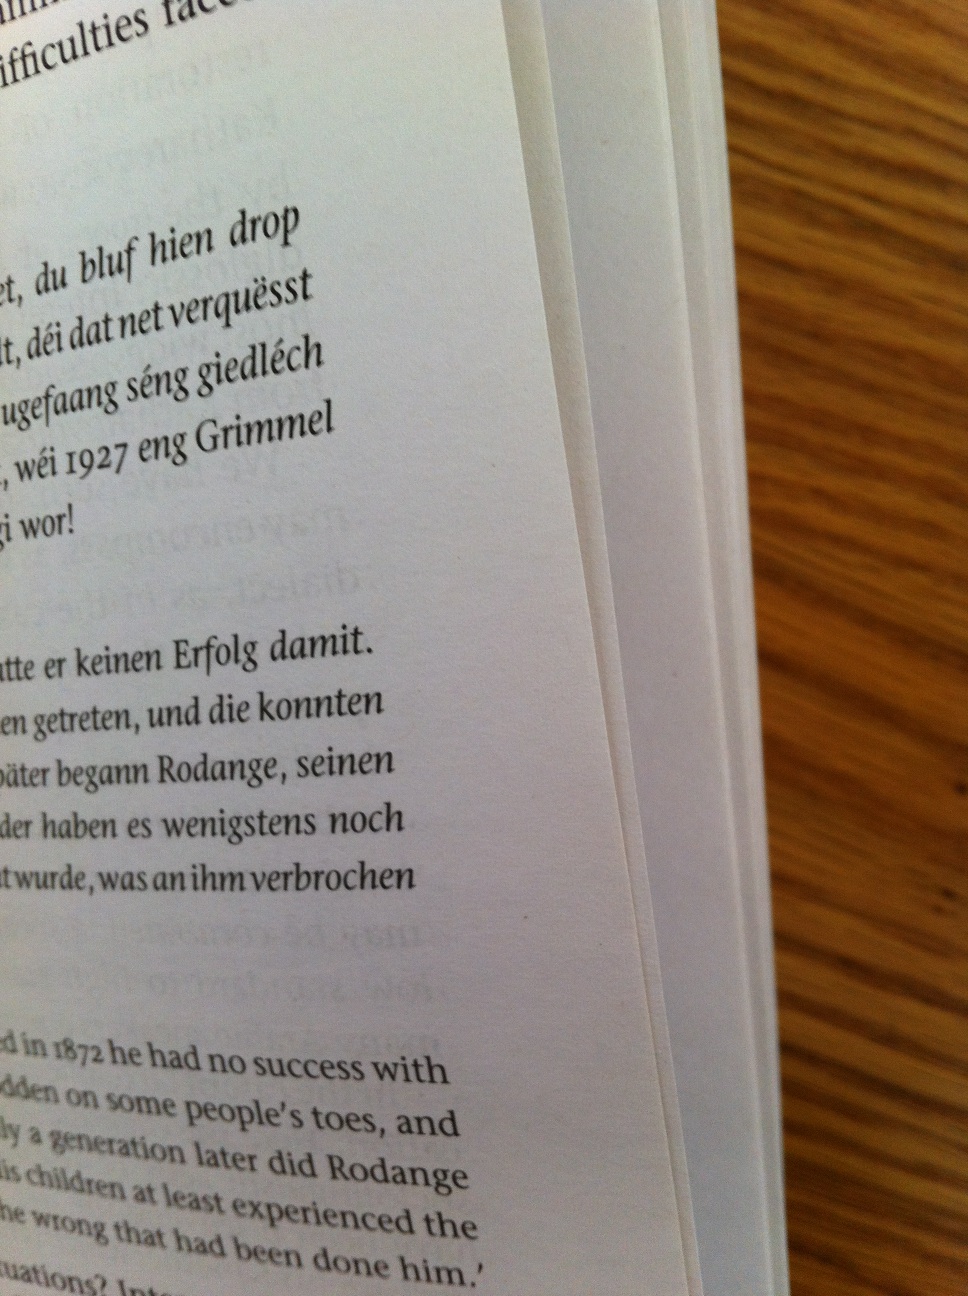Question: What page number is this book? Thank you.
Answer: unanswerable